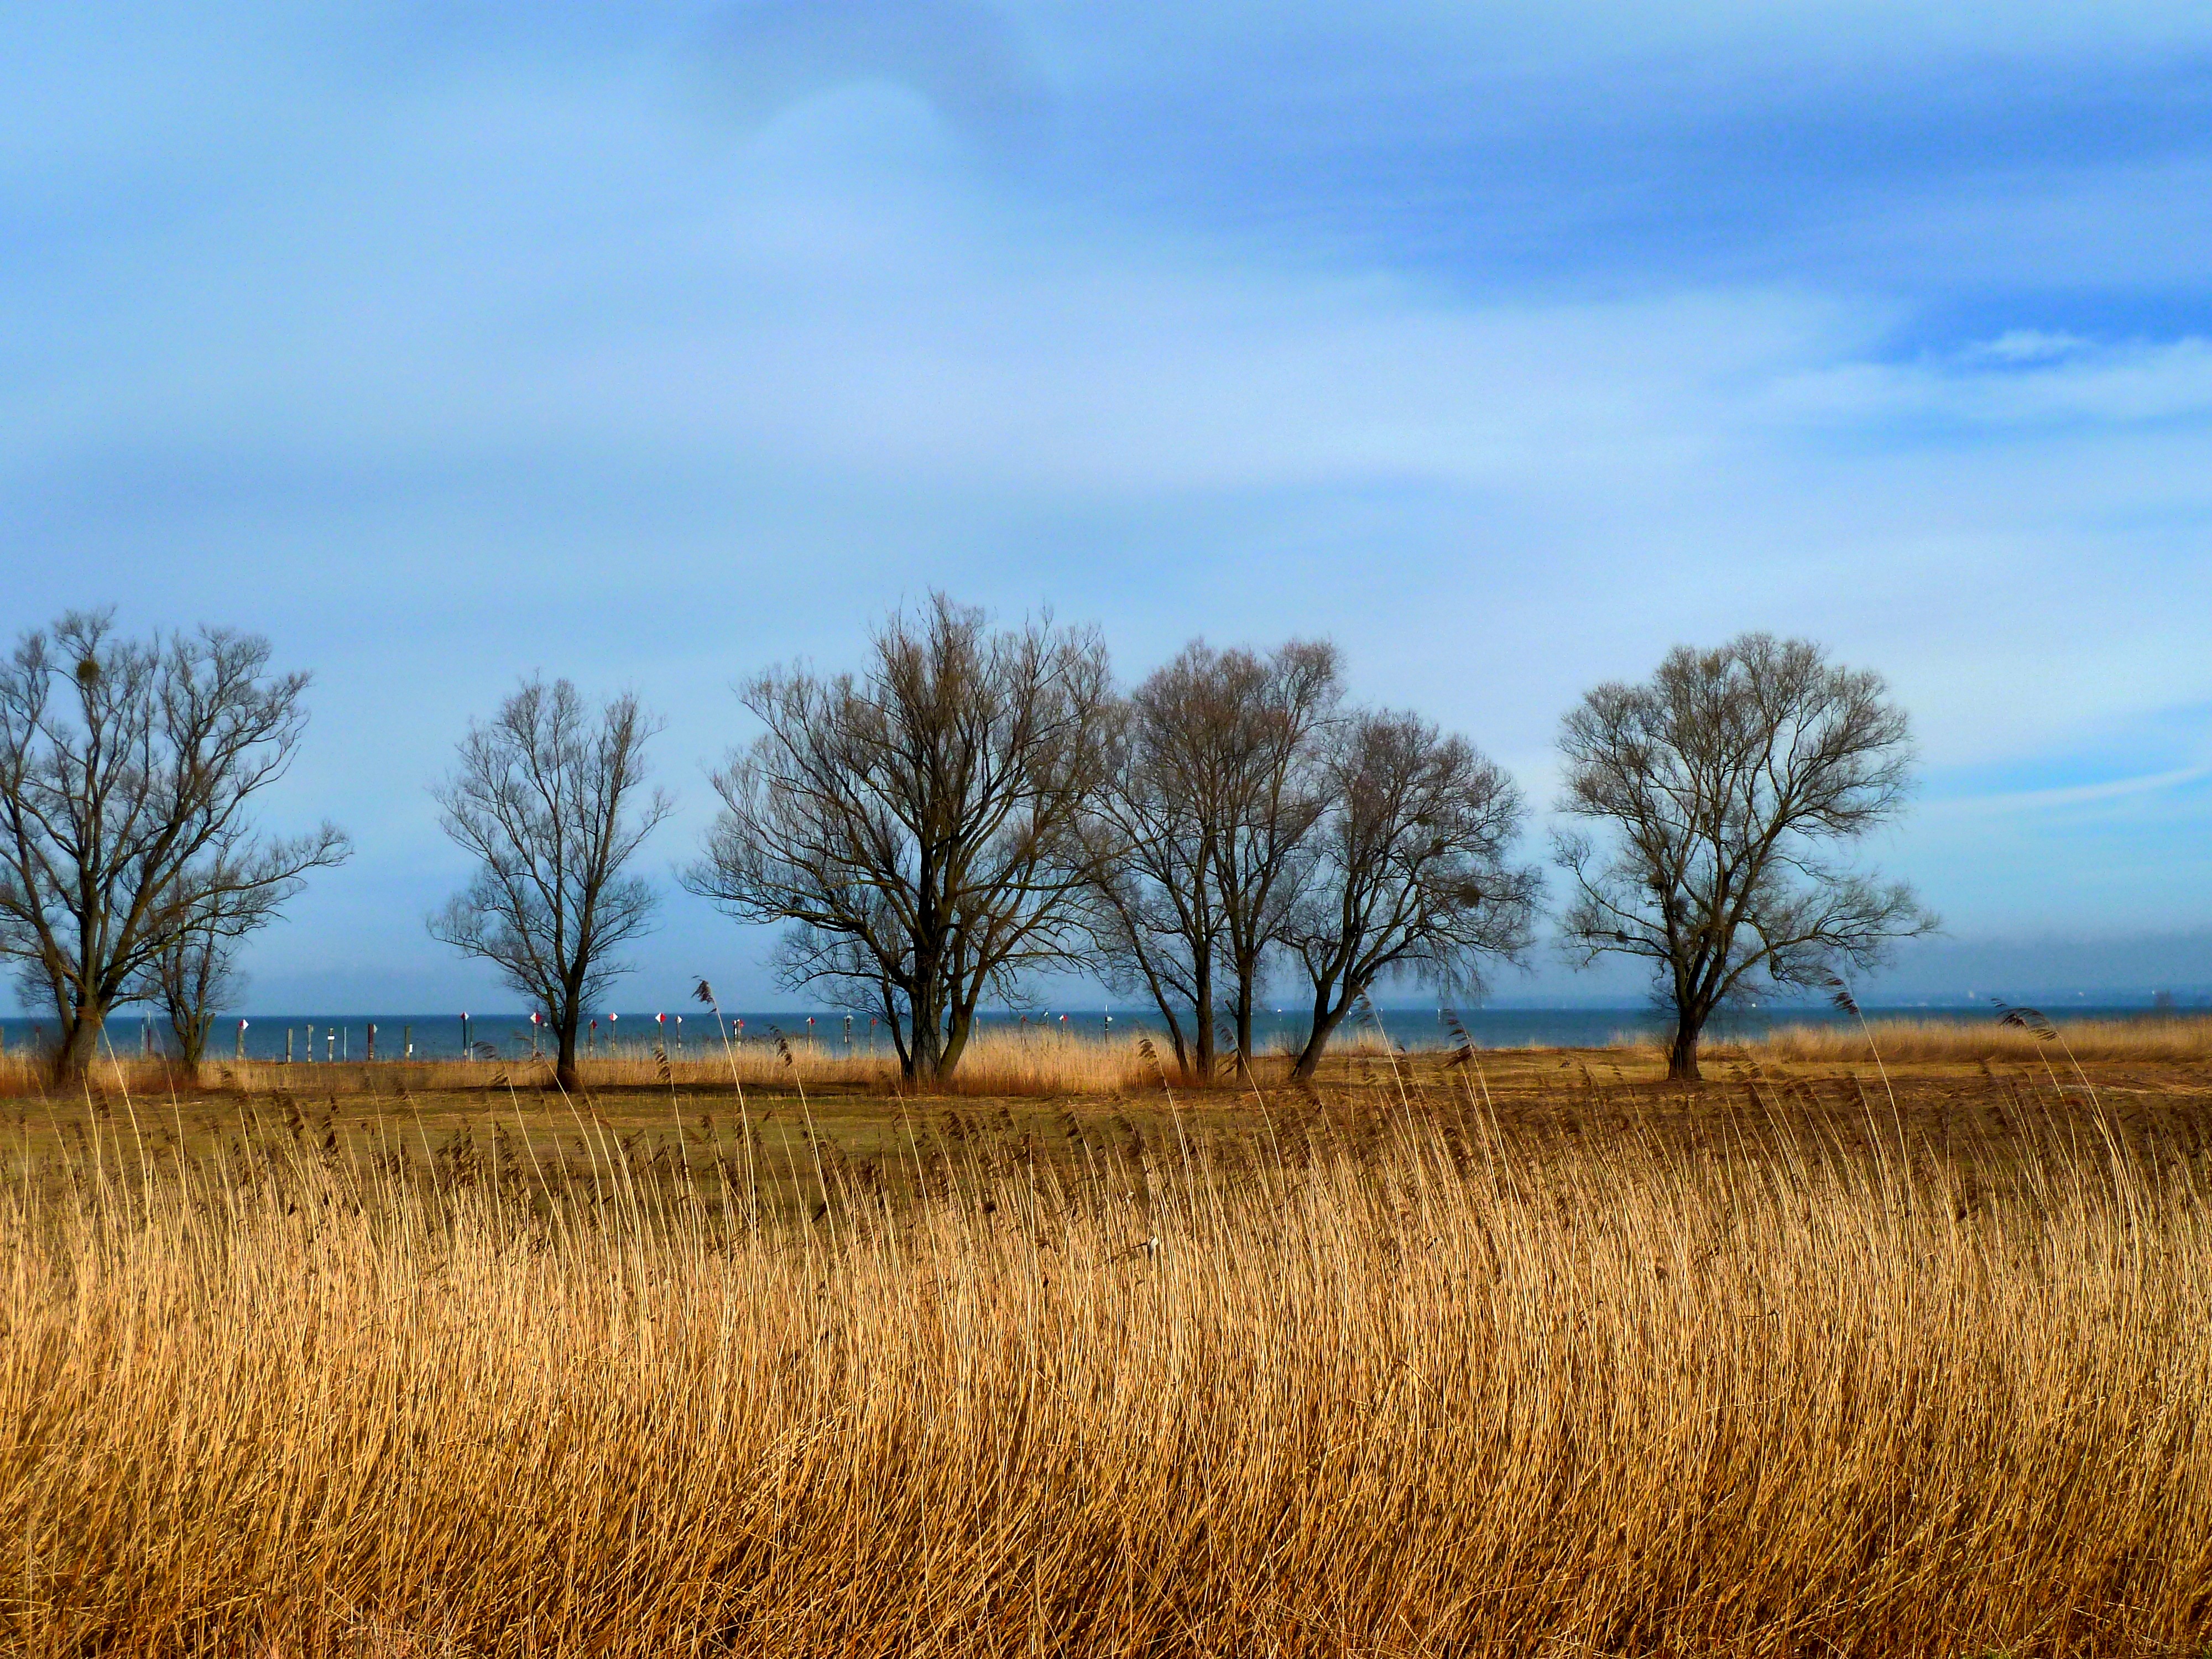
landscape, tree, nature, grass, outdoor, horizon, marsh, cloud, plant, sky, field, meadow, prairie, countryside, morning, country, dusk, environment, evening, crop, natural, autumn, scenery, fresh, soil, blue, agriculture, savanna, plain, trees, grassland, wetland, habitat, ecosystem, steppe, rural area, flowering plant, natural environment, grass family, woody plant, land plant